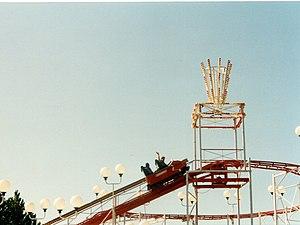
MeliparkJubile
Meli Park était un parc d'attractions situé à Adinkerque sur la commune de La Panne, dans la Province de Flandre-Occidentale, en Belgique. Le parc ouvre le 21 avril 1935 sur le thème des abeilles et du monde de l'apiculture. Il est créé par Alberic-Joseph Florizoone, industriel et apiculteur. Après 64 ans d'exploitation, la direction décide de le vendre au Studio 100 en octobre 1999 et le parc est désormais nommé Plopsaland.
Plopsaland est un parc d'attractions belge situé à Adinkerque dans la commune de La Panne, dans la Province de Flandre-Occidentale. Le parc est ouvert sous ce nom depuis le 29 avril 2000, avant cette date il se nommait Meli Park.